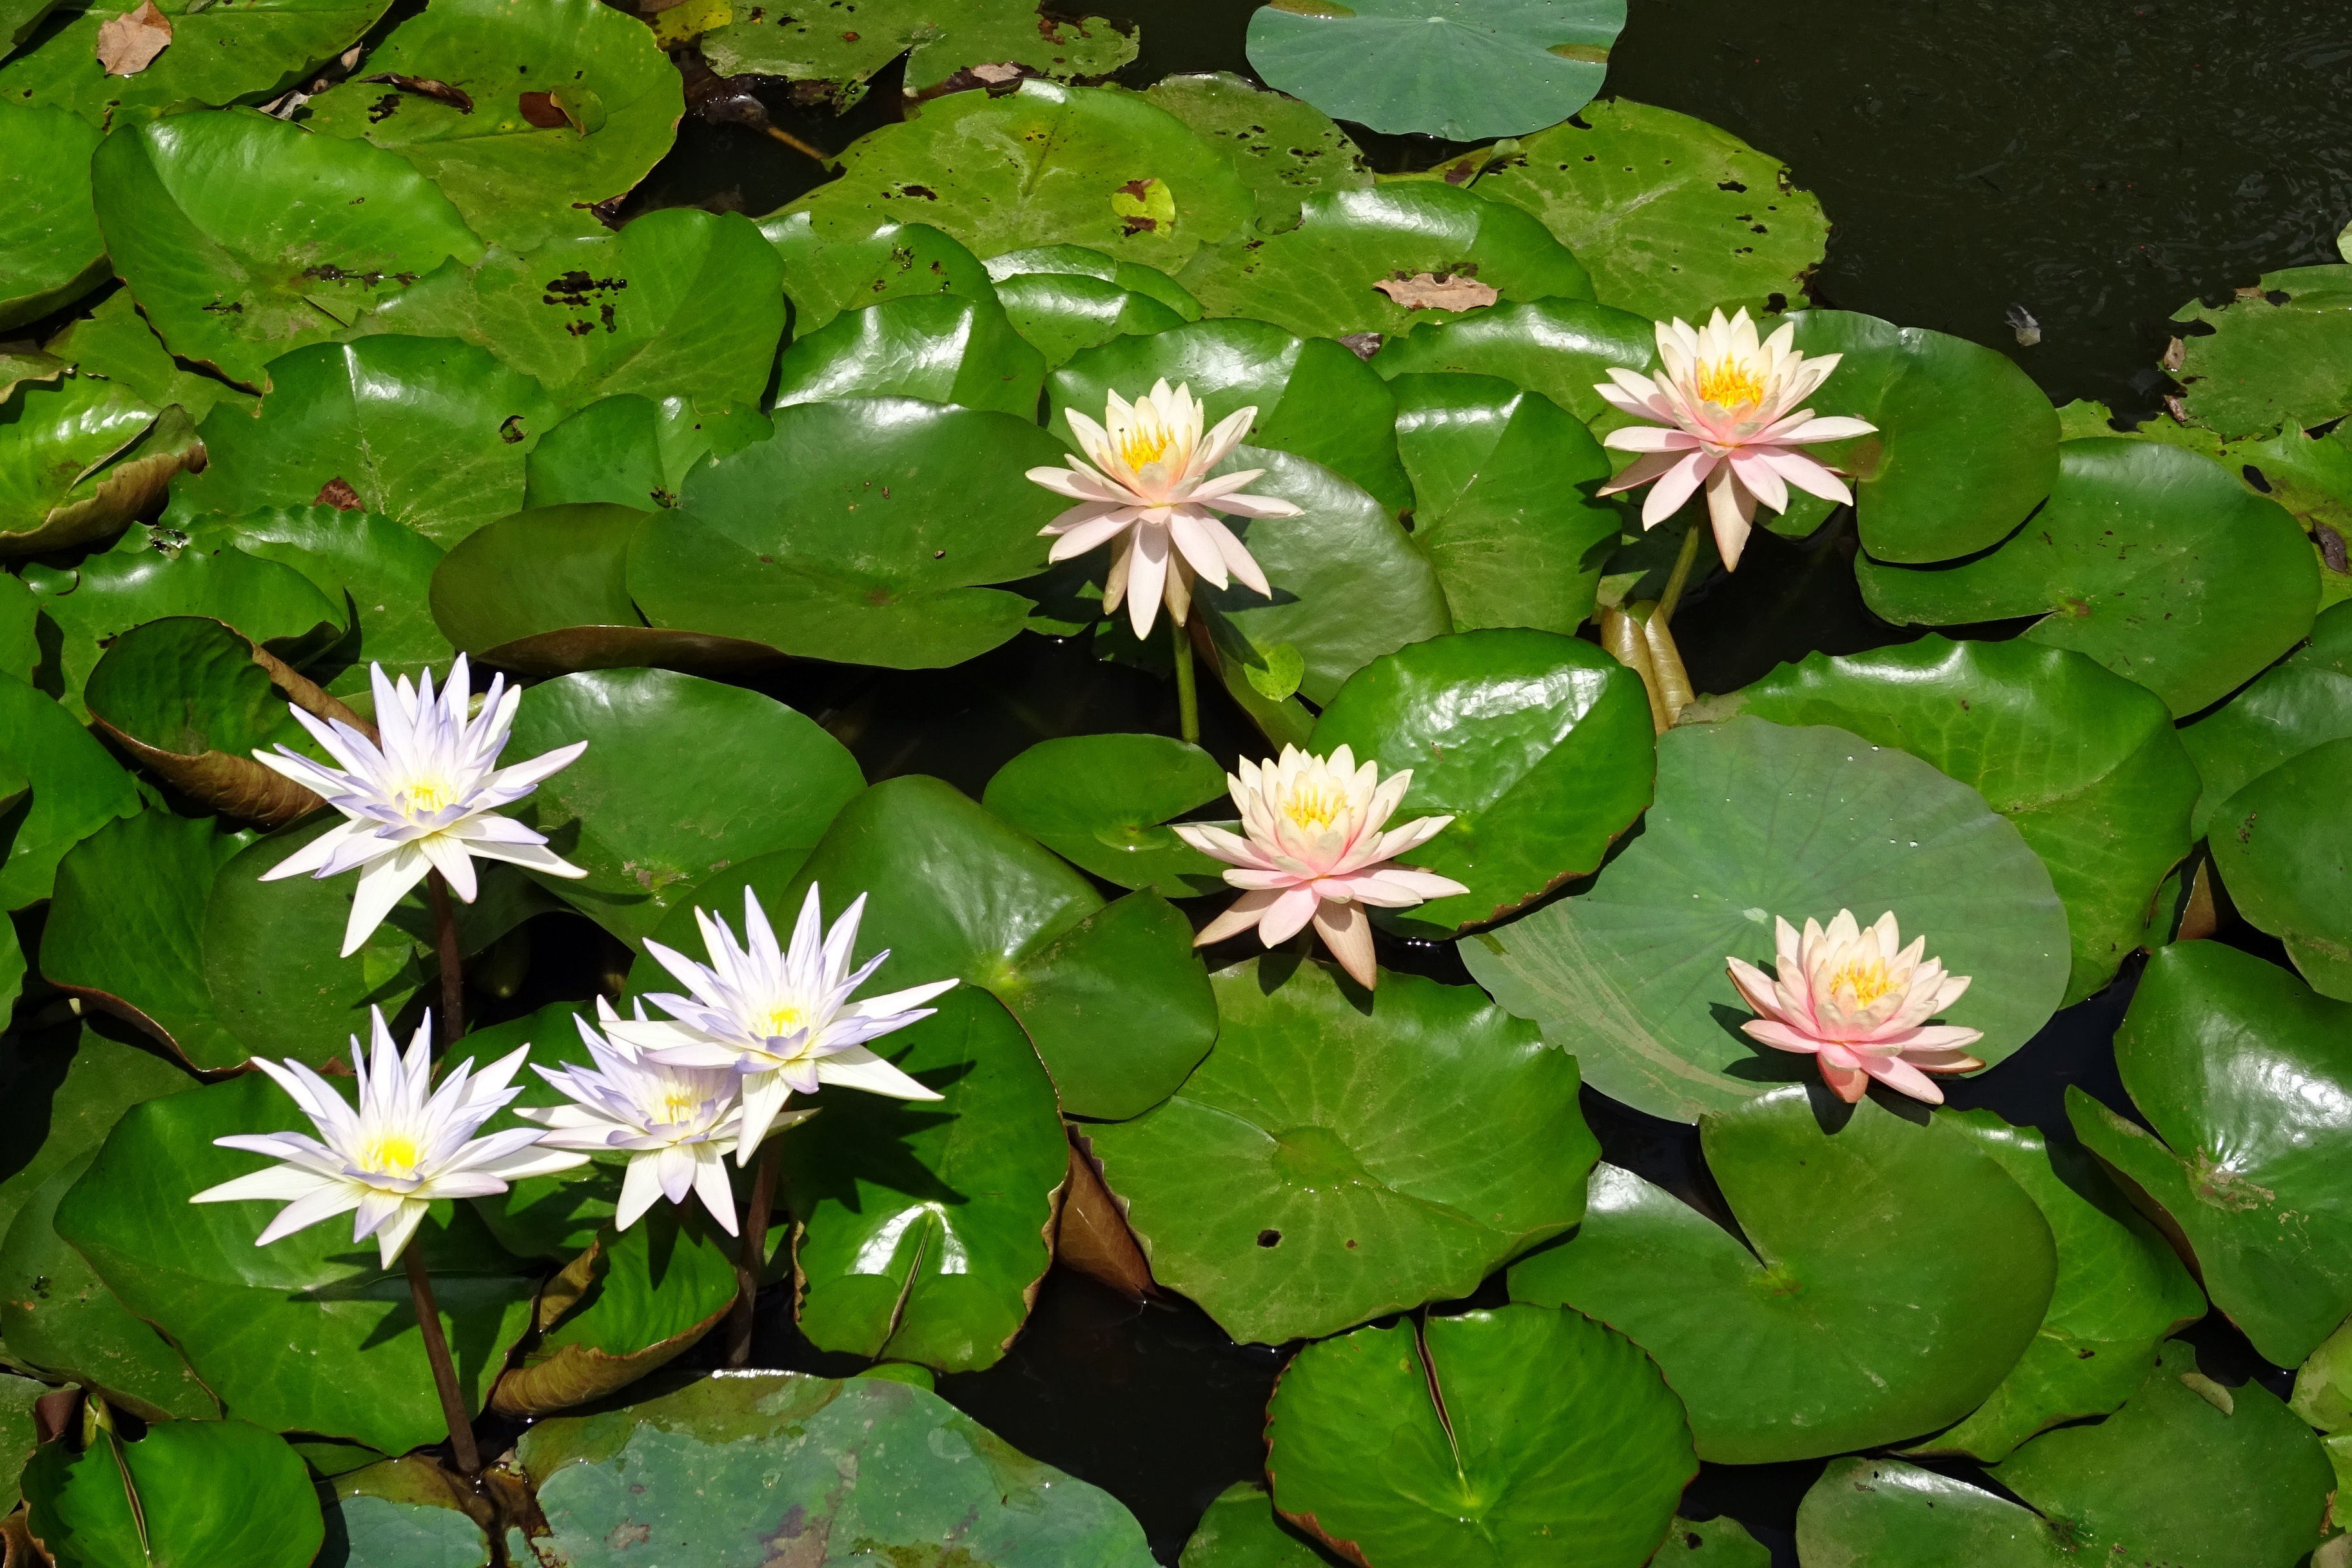
water, nature, blossom, plant, flower, petal, bloom, floral, pond, tropical, botany, blooming, aquatic, garden, sacred lotus, aquatic plant, dharwad, flora, water lily, wildflower, nymphaeaceae, lotus, india, lily, flowering plant, peach glow, nymphaea caerulea, blue water lily, sacred blue lily, land plant, lotus family